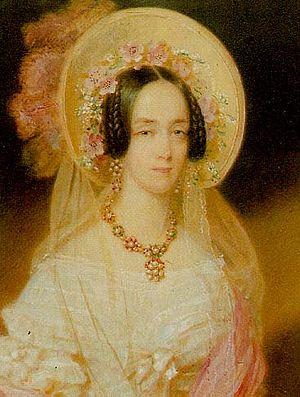
Marie-Béatrice de Modène, princesse royale de Modène et archiduchesse d'Autriche-Este, née le 13 février 1824 à Modène et morte le 18 mars 1906 à Graz, est une princesse membre de la Maison de Habsbourg-Este, fille du duc François IV de Modène, et l'épouse du prétendant au trône d'Espagne et au trône de France.